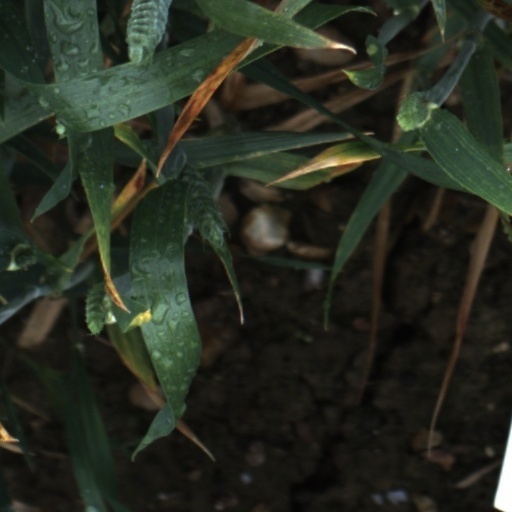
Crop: wheat